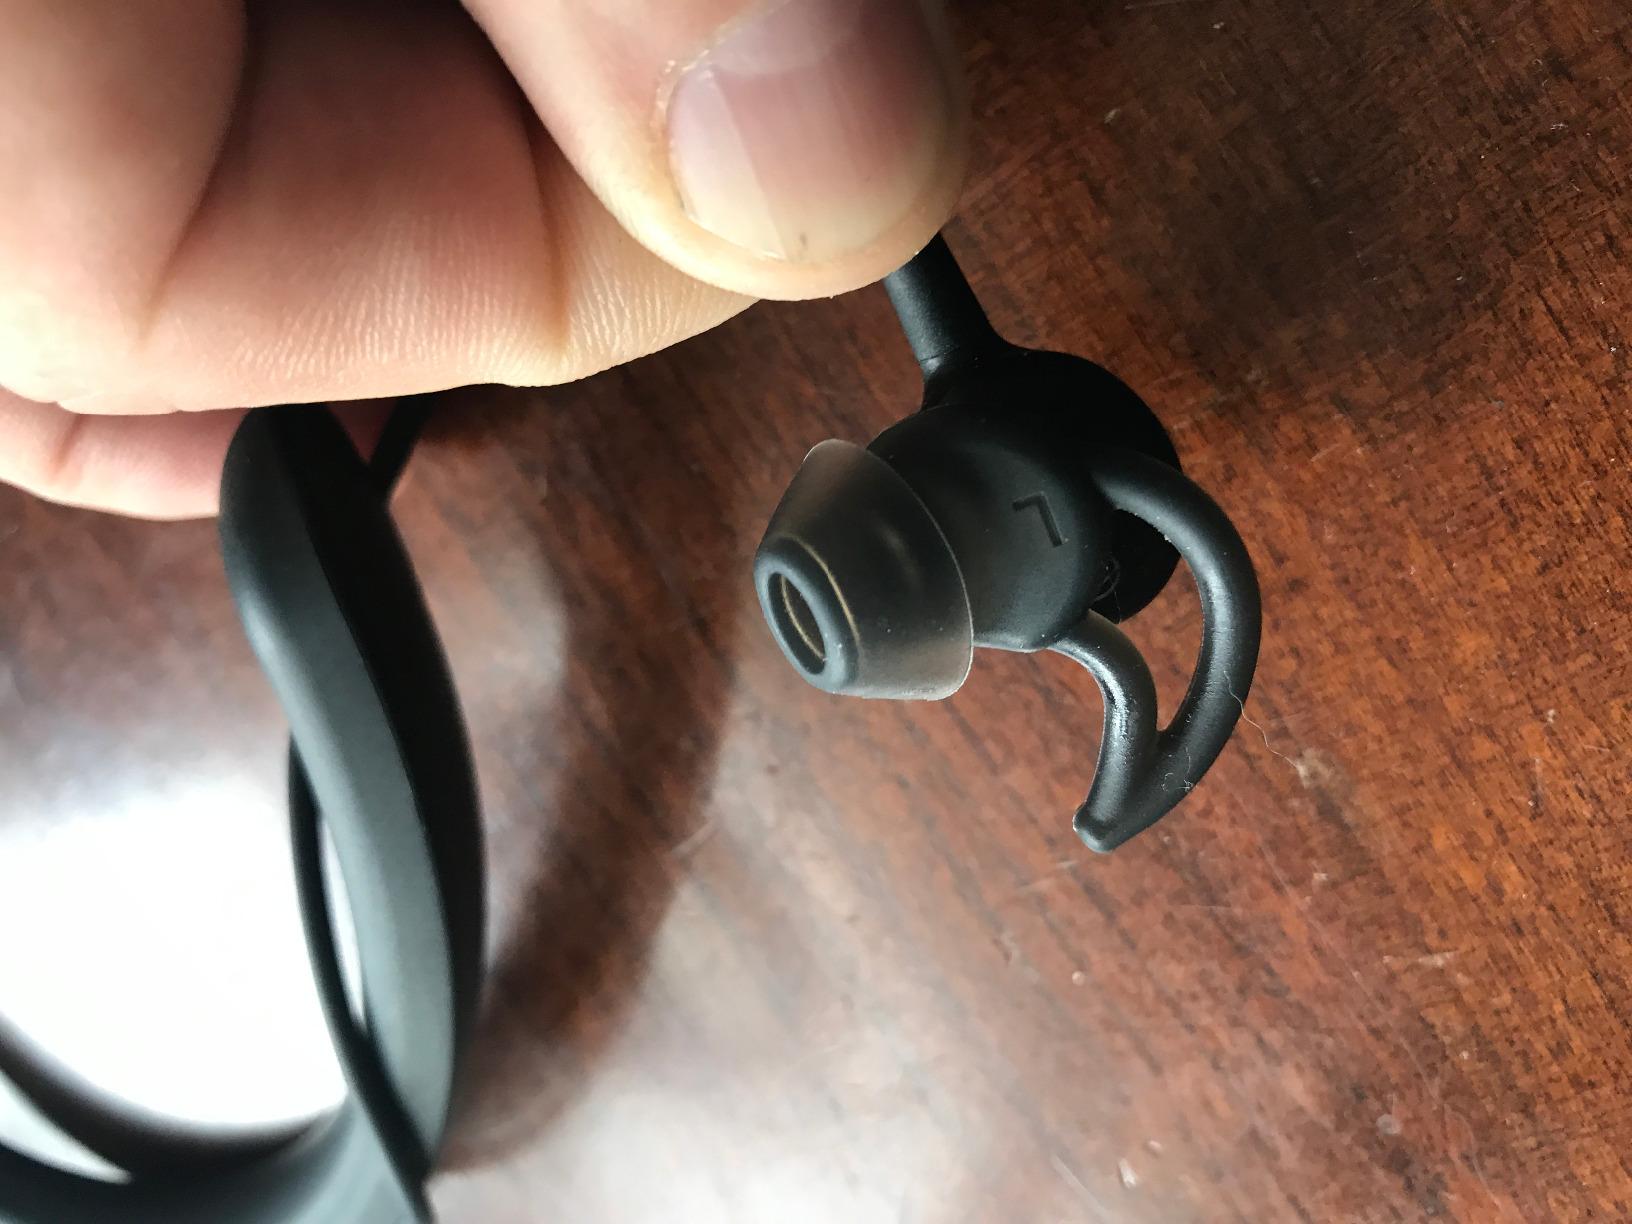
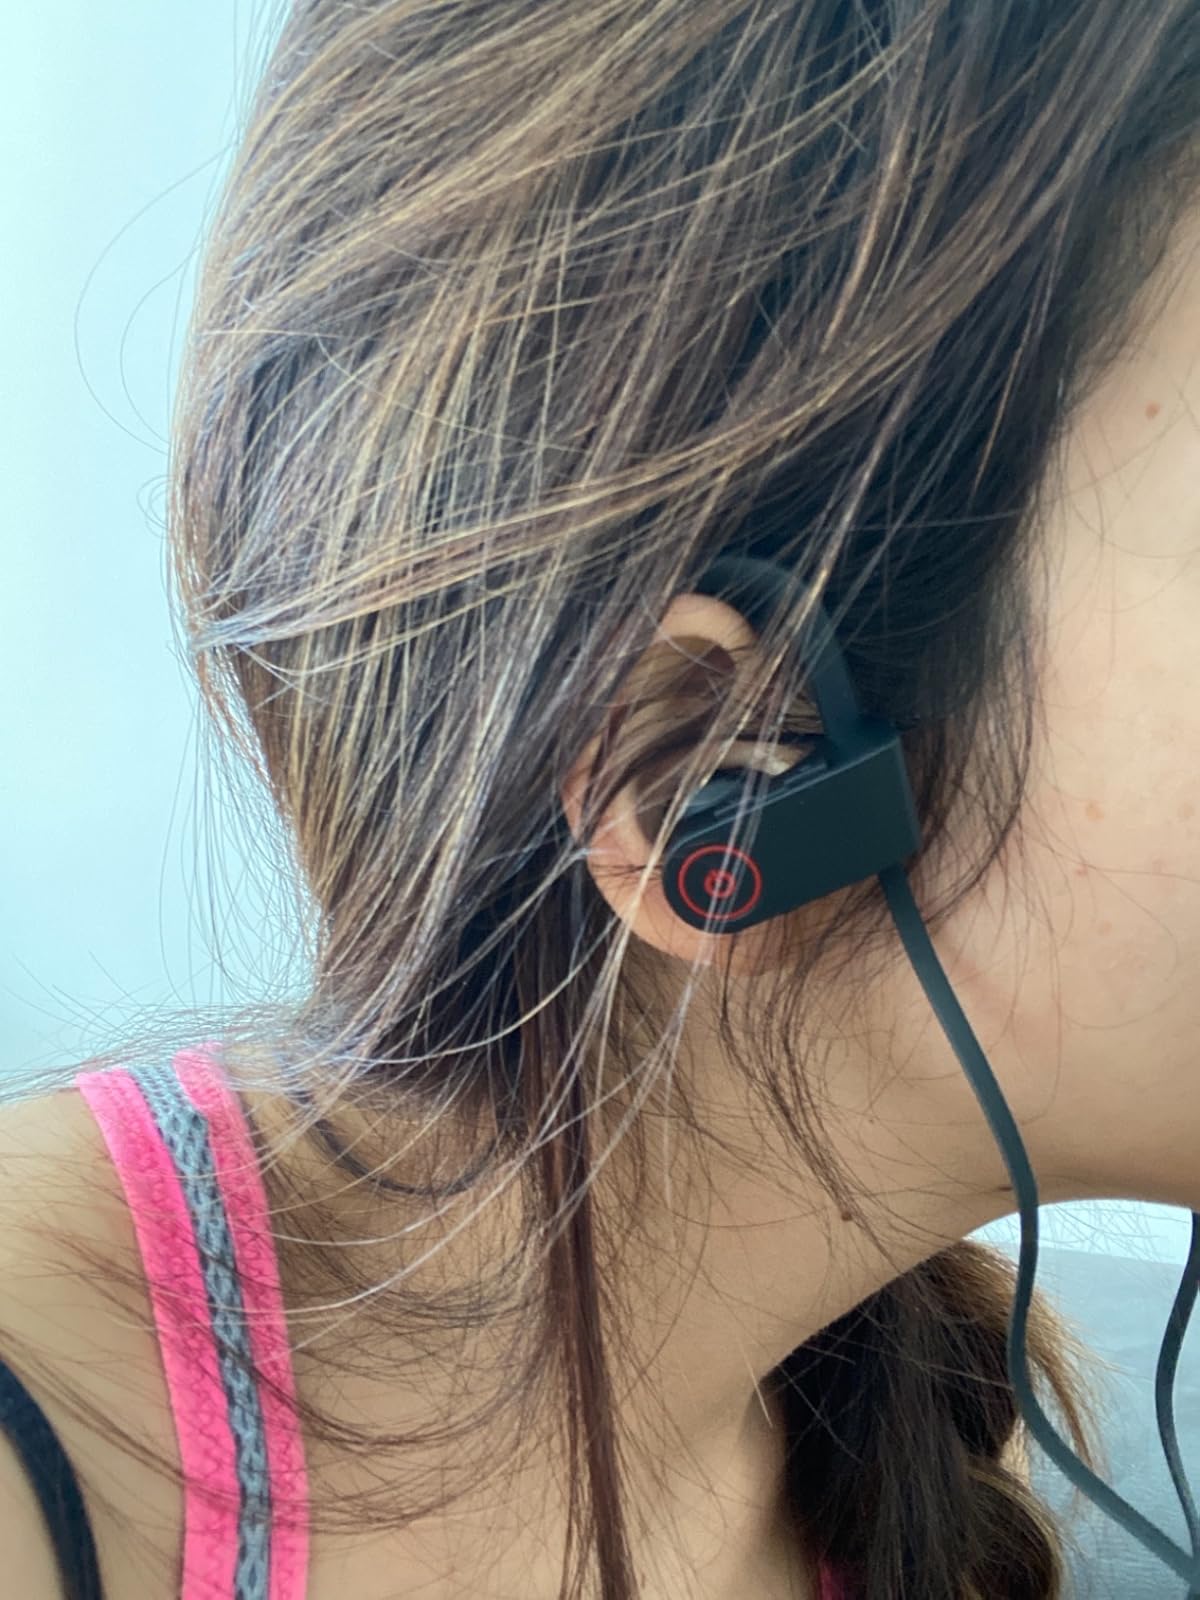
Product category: headphones
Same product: no